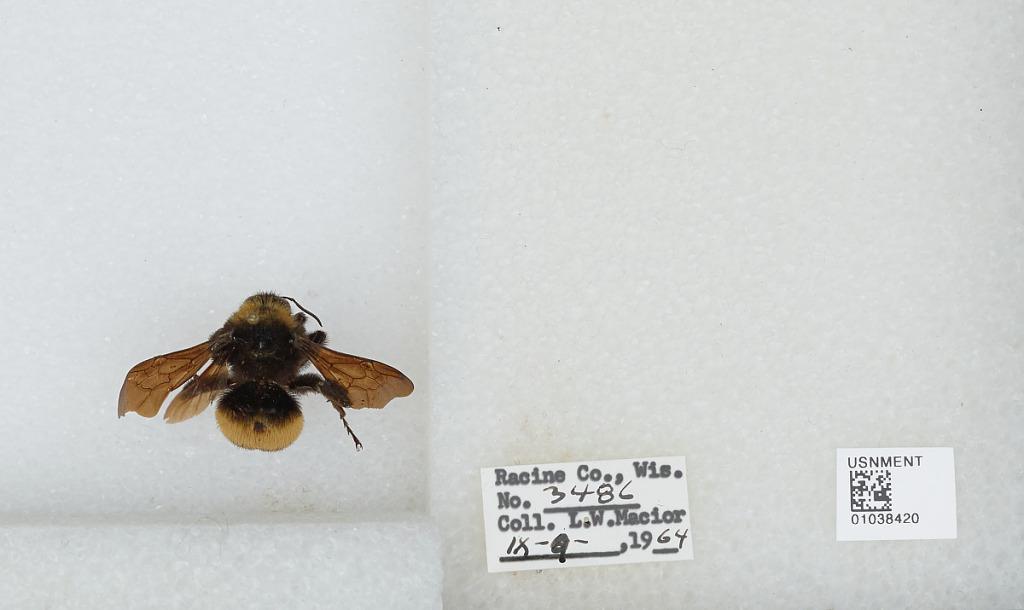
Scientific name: Bombus (Fervidobombus) pensylvanicus pensylvanicus (De Geer)
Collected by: L. Macior
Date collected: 1964-9-9
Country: United States
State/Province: Wisconsin
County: Racine
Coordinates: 42.78, -87.76